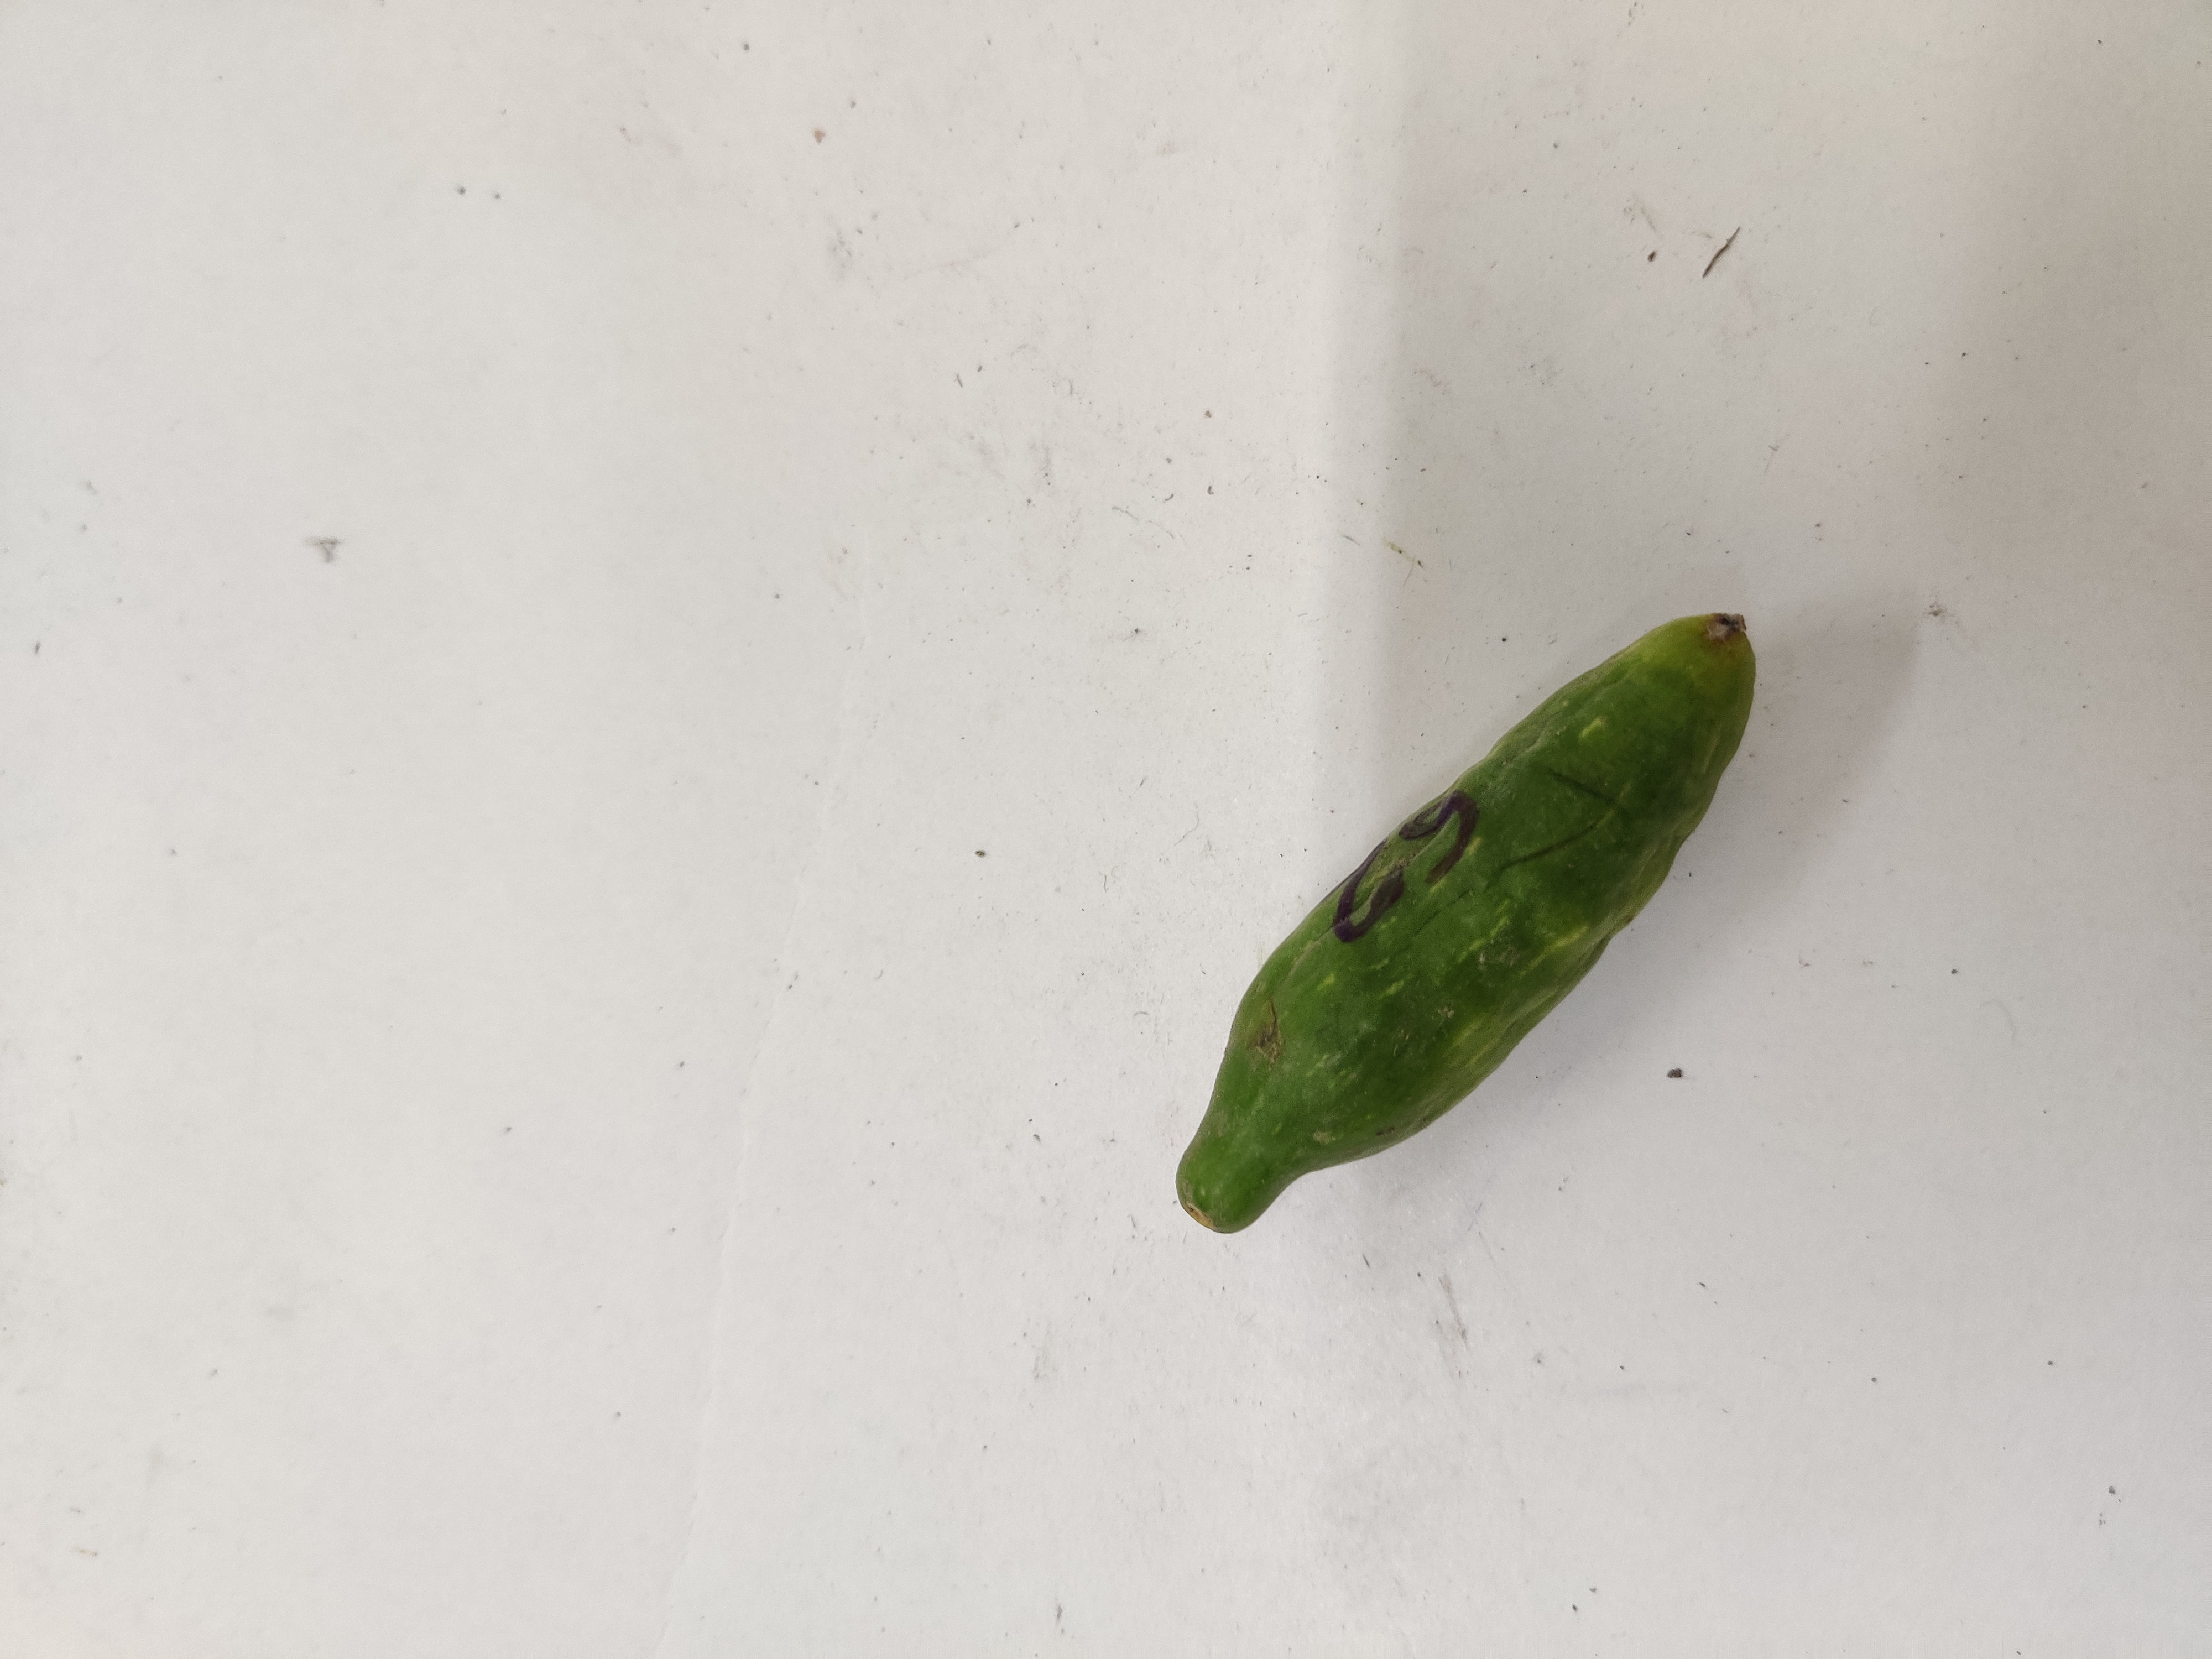
Crop: Ivy Gourd
Condition: Damaged